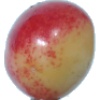
Label: cherry_rainier